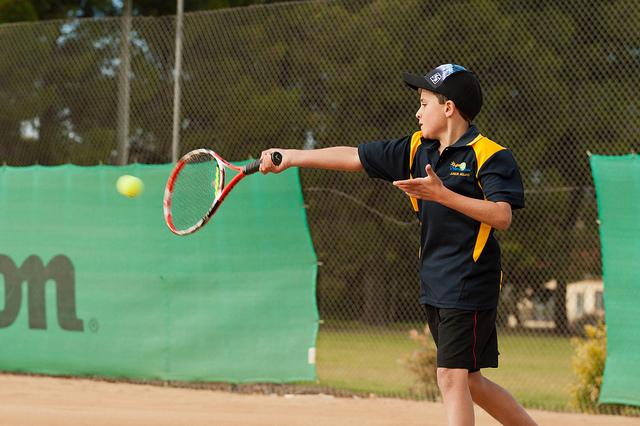
cầu thủ tennis trẻ đang cầm vợt thi đấu trên sân